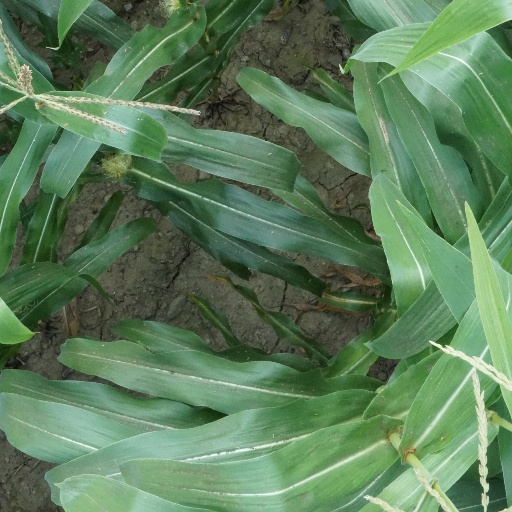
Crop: maize; corn